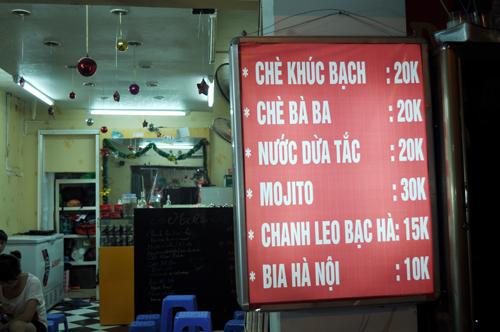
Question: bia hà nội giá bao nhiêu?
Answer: bia hà nội giá 10 k